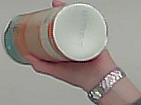
Product: pringles_paprika